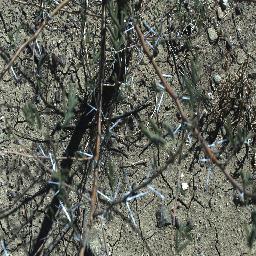
Label: prickly_acacia